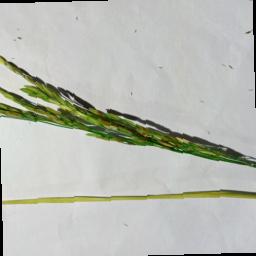
Label: Rice___Neck_Blast